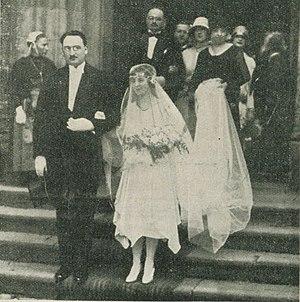
Mariage de Louis Glotin en 1928, couvert par le supplément illustré du Nouvelliste du Morbihan.
Louis Glotin est une personnalité politique française, né le 18 mars 1898 à Nantes et mort le 13 août 1973 à Lorient. Issu d'une des grande famille de la bourgeoisie lorientaise, il exerce comme avocat et comme avoué dans cette ville, et est actif dans les associations catholiques de la ville.